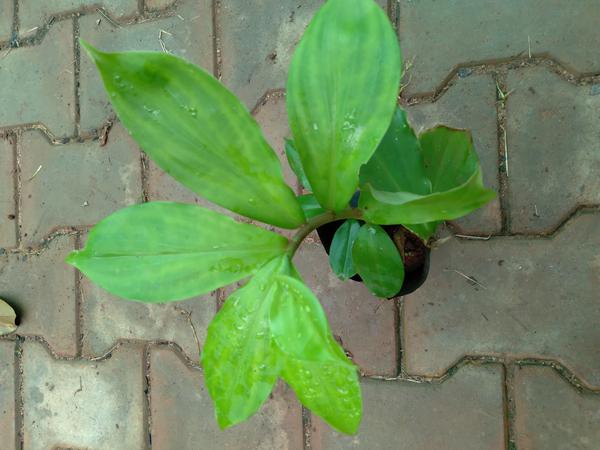
Plant: Insulin